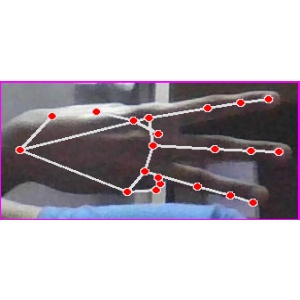
अक्षर: भ